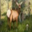
Label: deer